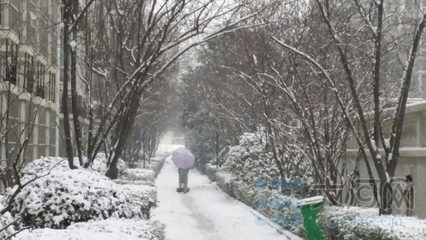
Weather: snow or frosty